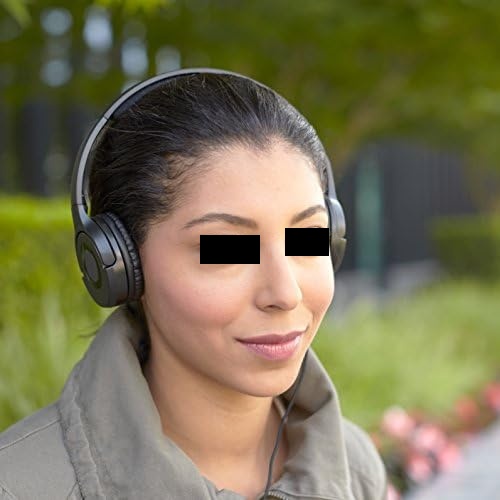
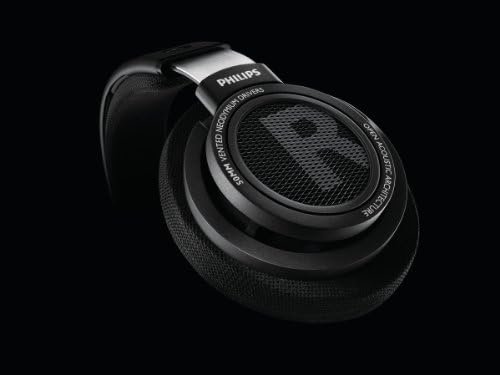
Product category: headphones
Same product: no